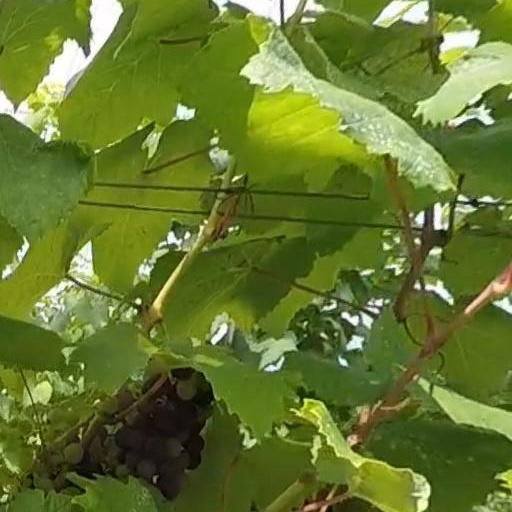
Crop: grape